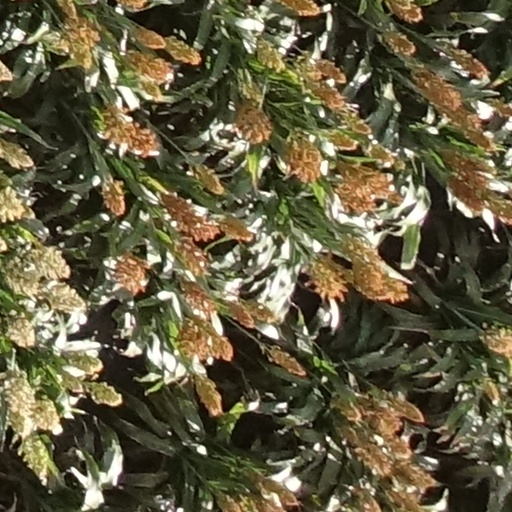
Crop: sorghum